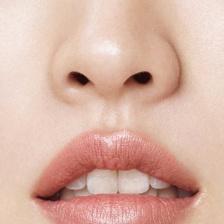
Label: faces